Mieszko III of Poland

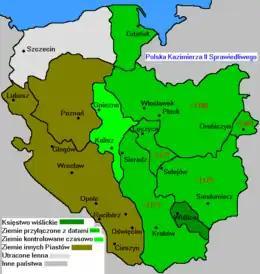
Casimir's acquisitions (in green)

After his brother Bolesław IV died on 3 April 1173, Mieszko III became the new high duke of Poland ("dux Totius Poloniae") according to the principle of agnatic seniority. His policy focused on maintaining full power for himself, as the oldest surviving member of the dynasty. Despite his succession to the throne at Kraków, the new high duke remained in Greater Poland, while Lesser Poland was ruled by Henryk Kietlicz as a governor appointed by Mieszko. Harsh tax measures were introduced, which incurred the displeasure of the Lesser Polish magnates. On the other hand, Mieszko had several foreign policy successes through his daughter's marriages: Elisabeth married Duke Soběslav II of Bohemia circa 1173, and through the dynastic arrangement between his daughter Anastasia and the Griffin duke Bogislaw I of Pomerania, Mieszko reinforced Polish sovereignty over the Pomeranian duchy.